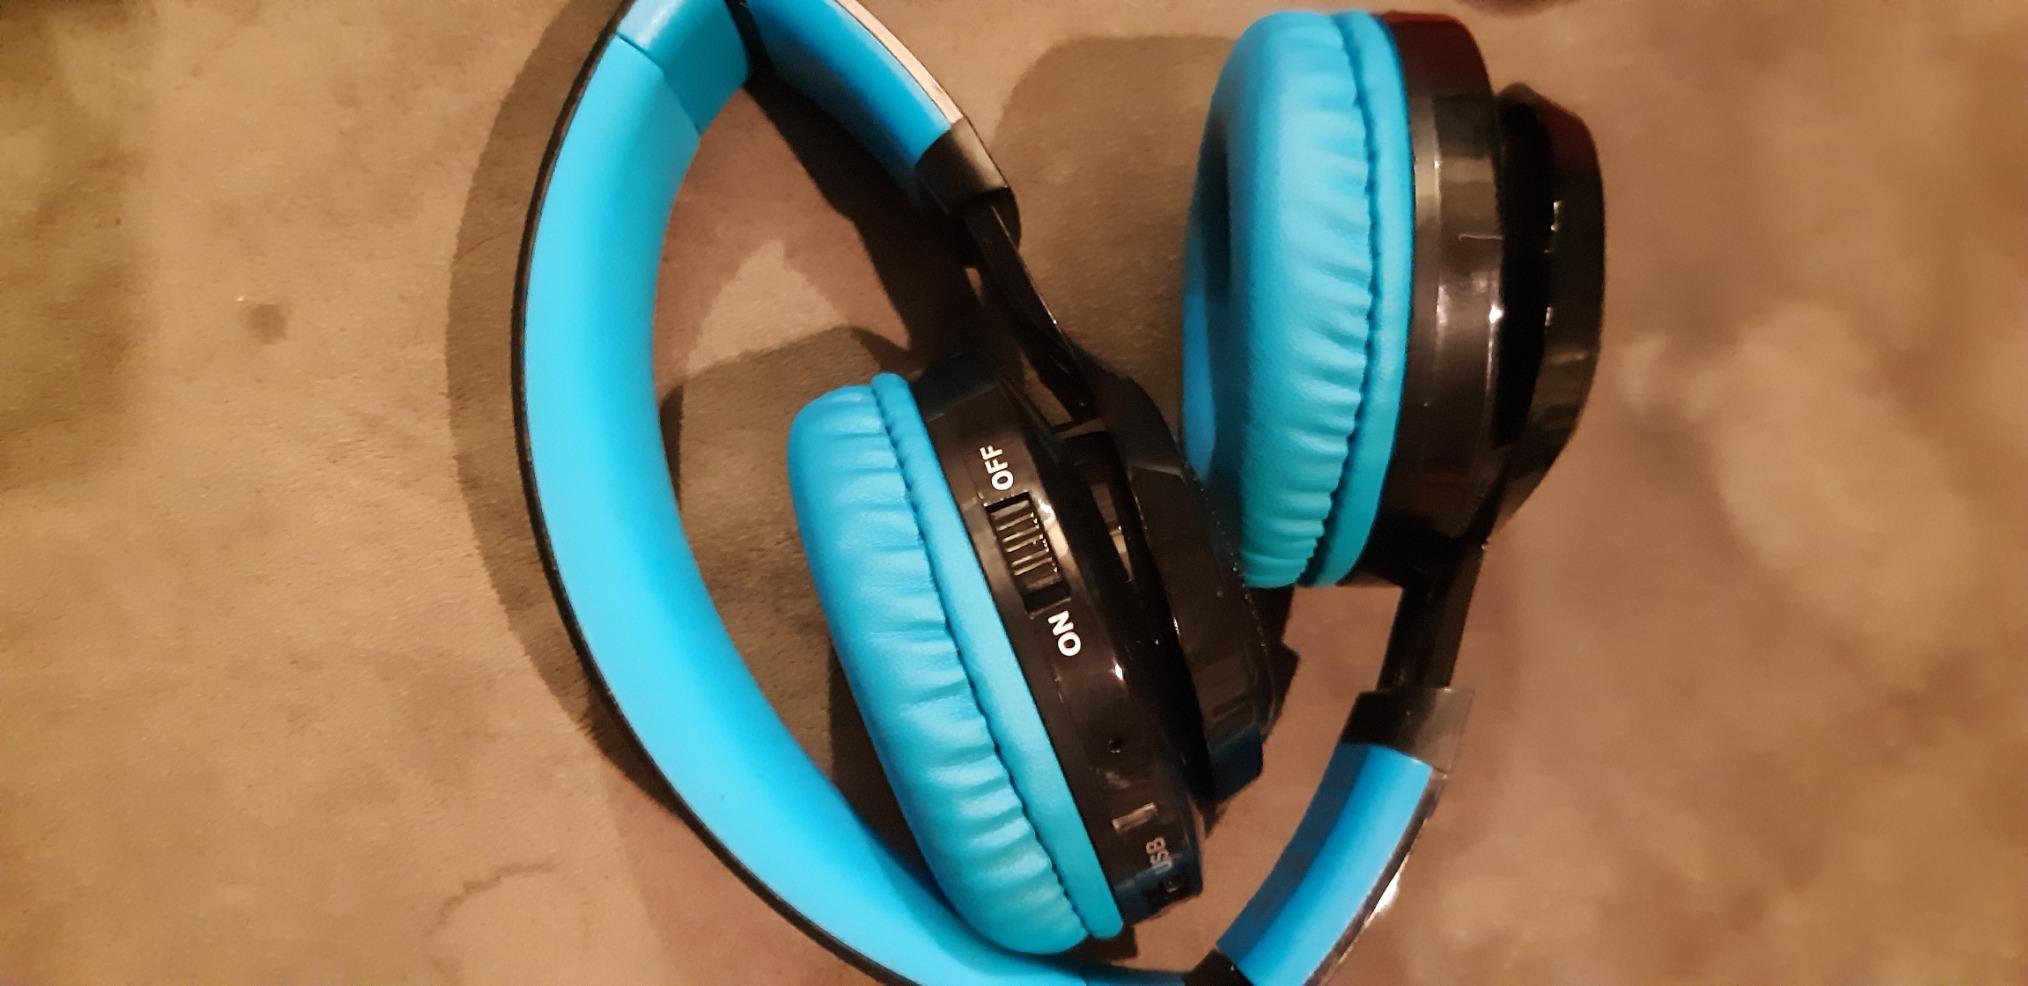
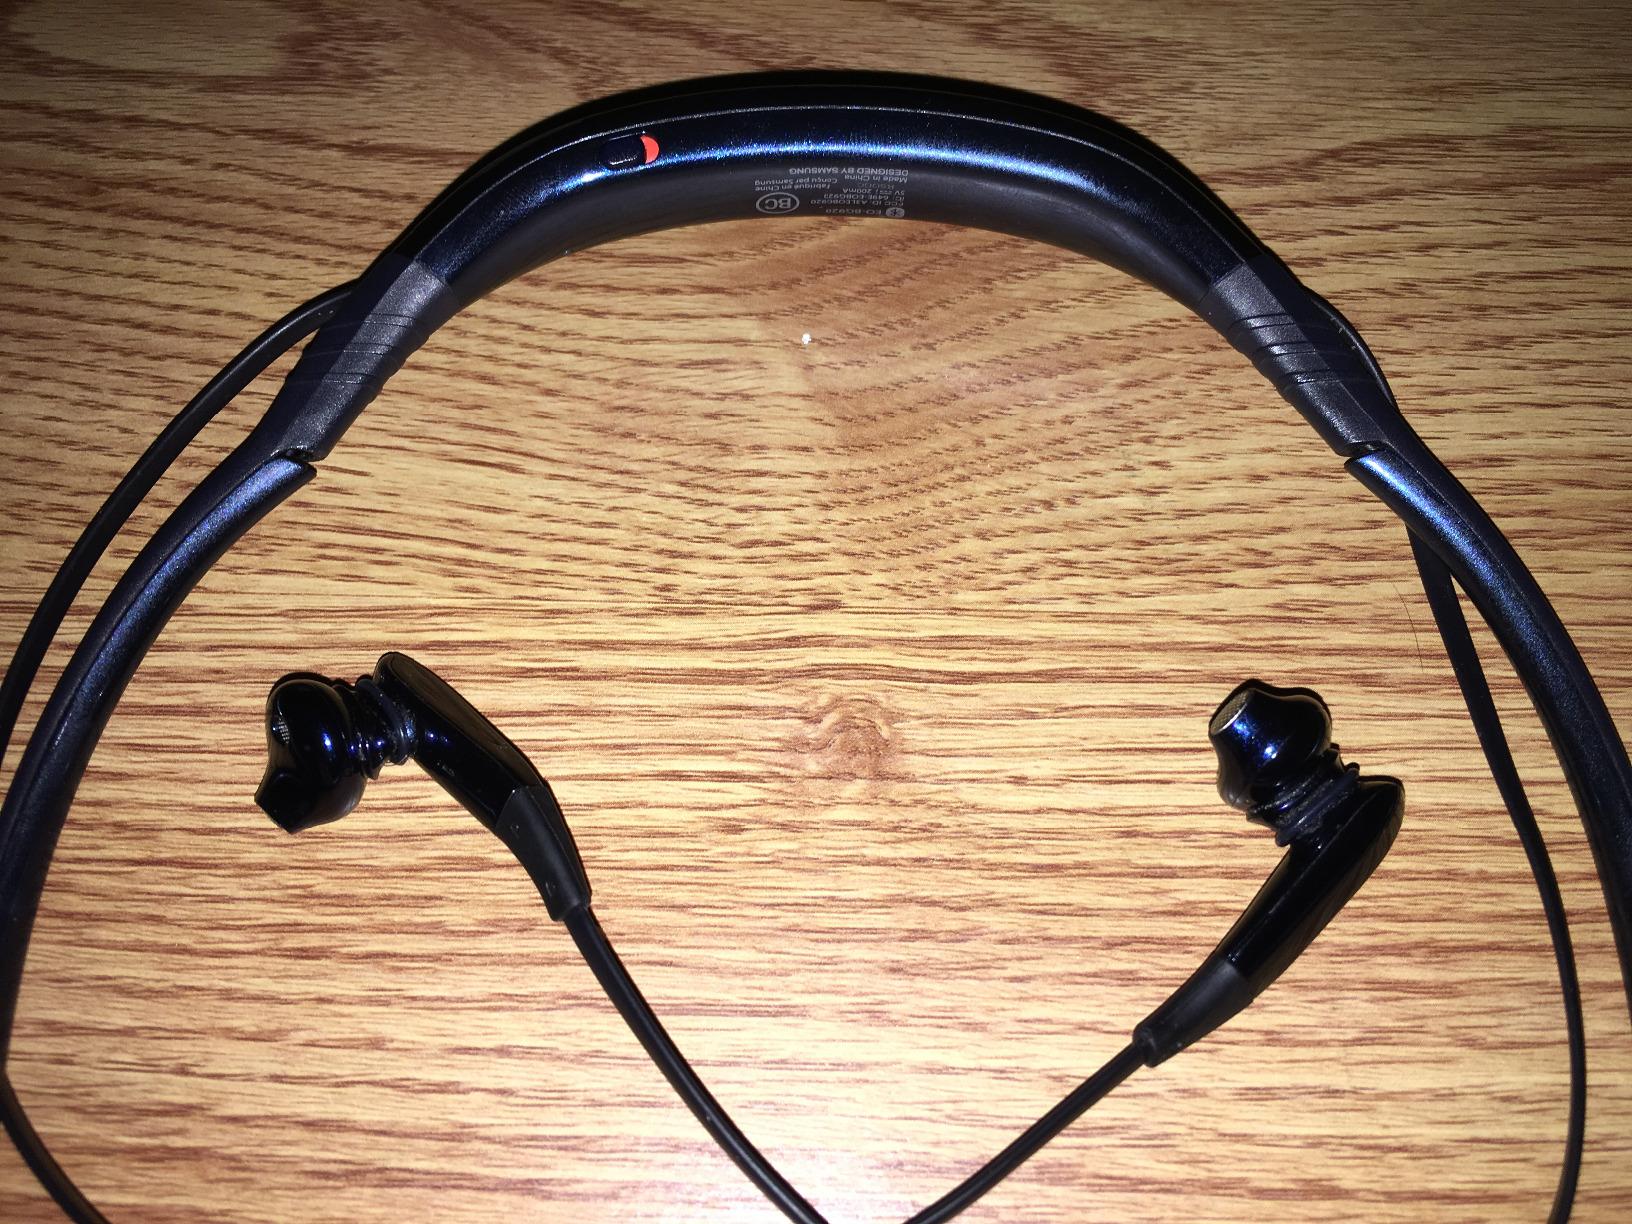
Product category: headphones
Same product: no